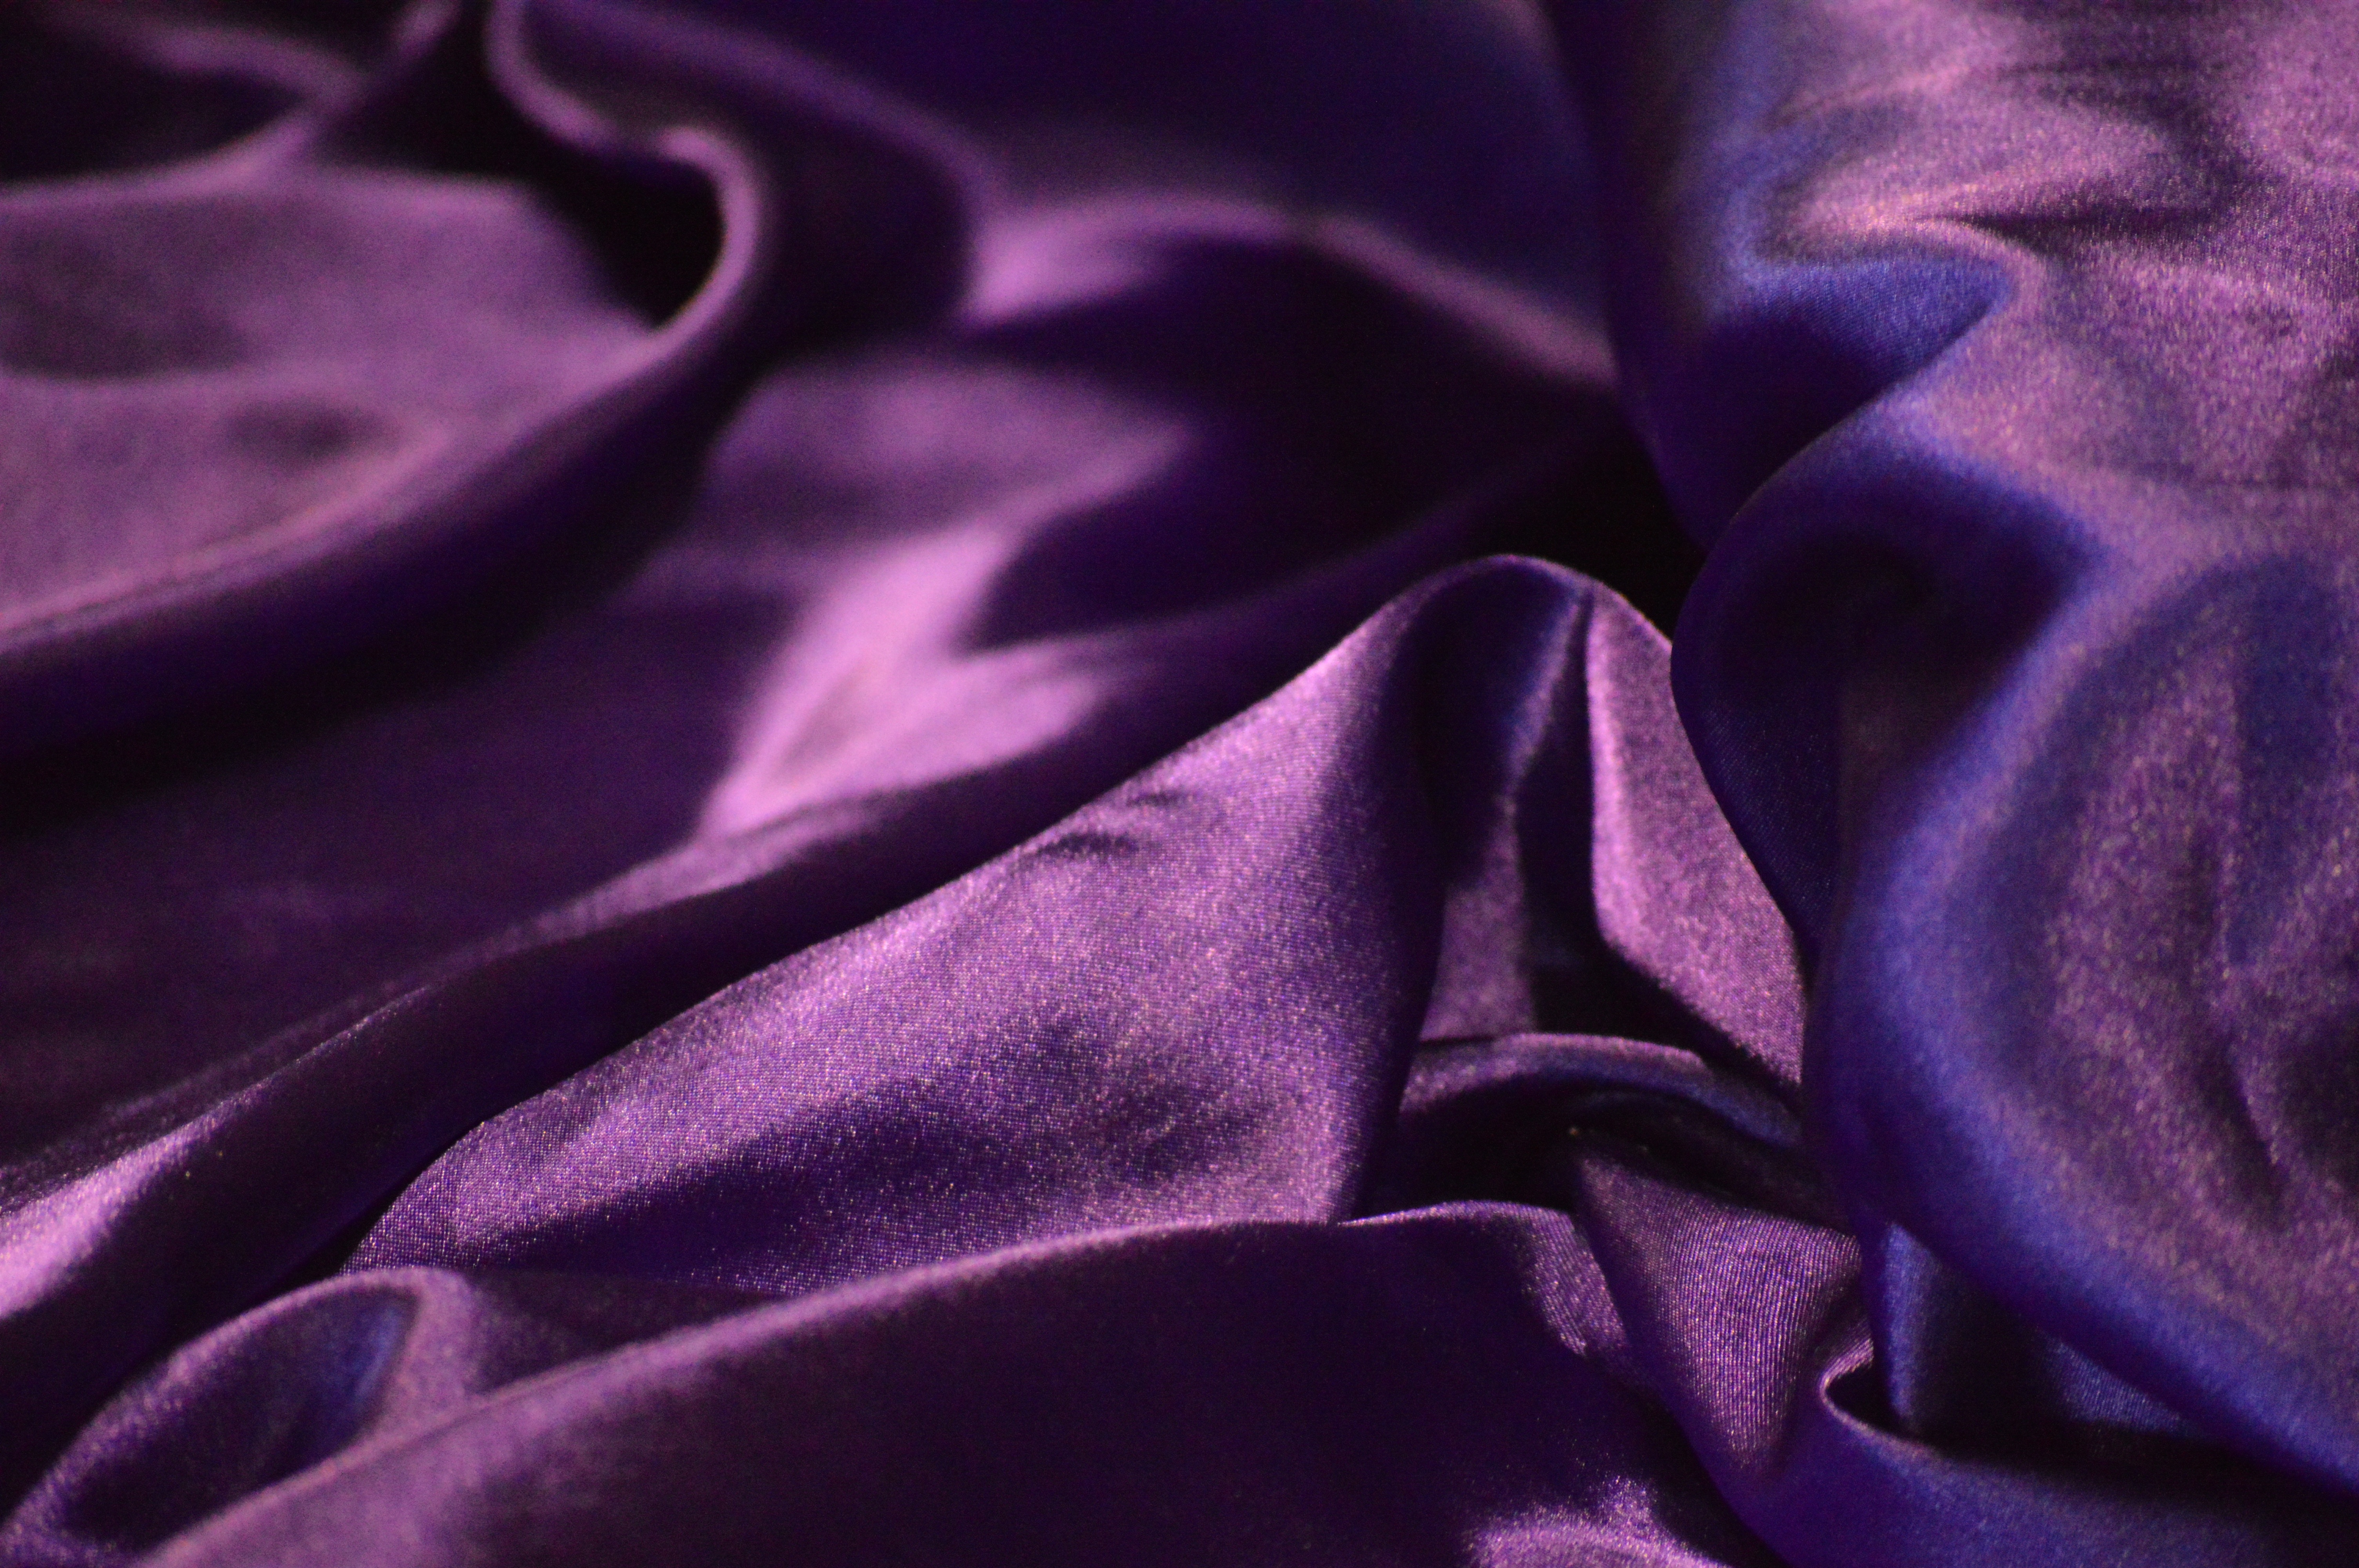
table, light, plant, leaf, flower, purple, petal, celebration, bouquet, meal, romantic, blue, cloth, wedding, decor, celebrate, tablecloth, formal, textile, gradient, luxury, decorative, violet, royalty, elegant, reception, lilac, banquet, rich, event, anniversary, expensive, shiny, silk, catering, occasion, service, setting, elegance, glossy, satin, macro photography, fancy, crumpled, prestigious, black tie event